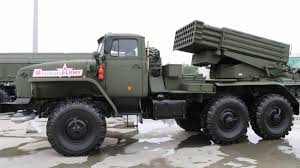
Label: Tornado